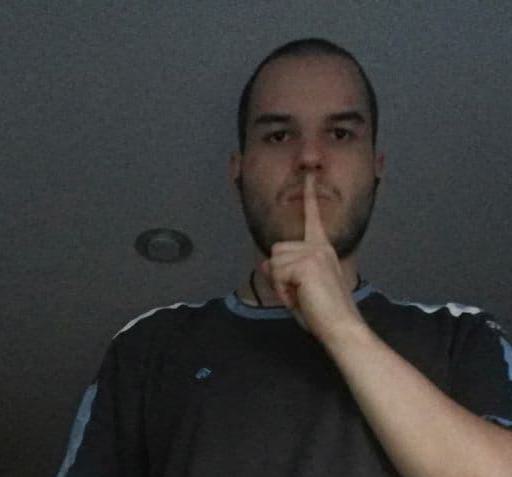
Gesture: mute